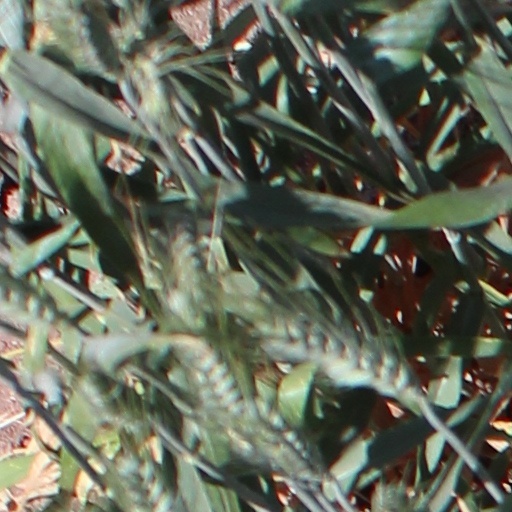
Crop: wheat